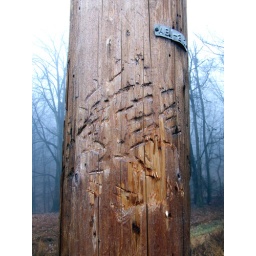
Most of the poles in the small powerline that cross our property serve as message boards for black bears.